FN MAG

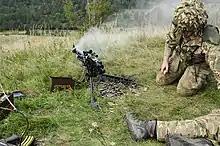
L7A2 GPMG in its sustained fire role configuration with L4A1 Tripod Mounting, buttstock replaced by a recoil buffer, and C2A2 Support Weapons Sight fitted to the left side of the receiver

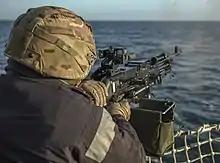
A Gunner from HMS Lancaster's ship's company takes part in a small arms firing at sea (SAFAS) using a pintle-mounted GPMG with a EOTech holographic weapon sight

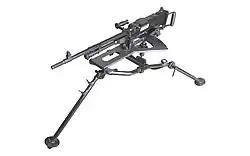
Pindad SM2 V2 on a tripod.

The "L7" general-purpose machine gun is used by the British Army. The "L7" and the related "L8" are license-built derivatives of the MAG. The official British Army designation for the current version is the "L7A2 GPMG" (General Purpose Machine Gun).